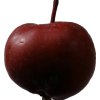
Label: Apple 18